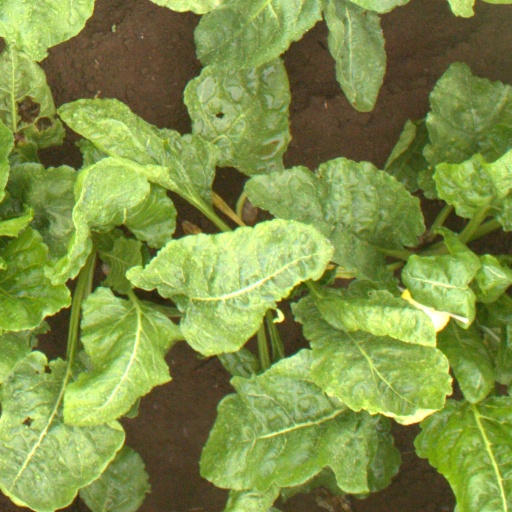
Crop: sugar beet